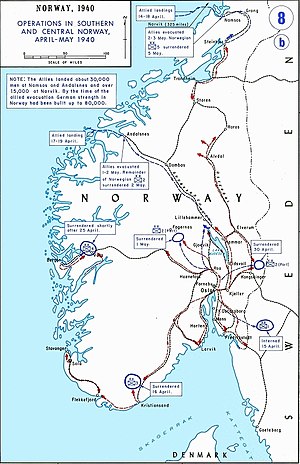
Angrebet på Norge under 2. verdenskrig / Kampe på landjorden / Kampe i det centrale Norge
Operationer i Norge i april og maj 1940.
"Angrebet på Norge under 2. verdenskrig, som foregik mellem 9. april og 10. juni 1940, var et kombineret angreb på Danmark og Norge af land-, flåde- og flystyrker fra Nazi-Tyskland under 2. verdenskrig og endte med de to neutrale landes nederlag og besættelse. Desuden indebar angrebet de første konfrontationer mellem landstyrker fra De Allierede – Storbritannien og Frankrig – og Tyskland. Krigstilstanden ""Spøgelseskrigen"" havde da hersket siden Tysklands angreb på Polen i september 1939.